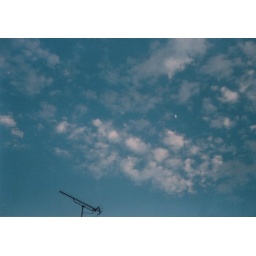
The moon in the blue sky